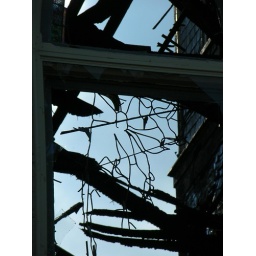
They probbaly held together the stained glass windows, in the Hampden church that was struck by lightning